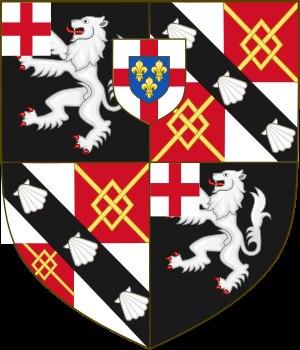
Sir Winston Churchill, surnommé le Cavalier Colonel, est un militaire, historien, aristocrate et politicien britannique. Il est le père de 1ᵉʳ duc de Marlborough, éminent militaire britannique, et l'ancêtre du Premier ministre britannique Winston Churchill.